North Carolina Wesleyan University

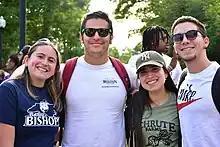
Students enjoying the annual end of year block party

North Carolina Wesleyan University offers a select group of students the opportunity to complement their degree program with a series of challenging and rewarding courses. Freshmen take special courses in composition and humanities. Honors Program students then take one honors course each semester during their sophomore and junior years. As seniors, students complete an Honors Project in some area of interest. The Honors Program offers students the opportunity to develop a close community of learning and to take courses from some of the best faculty members at the university. Being in the Honors Program does not add to a student's course load, but it does add variety and depth to her or his higher education experience. Transcripts of Honors graduates include recognition that they completed the Honors Program.